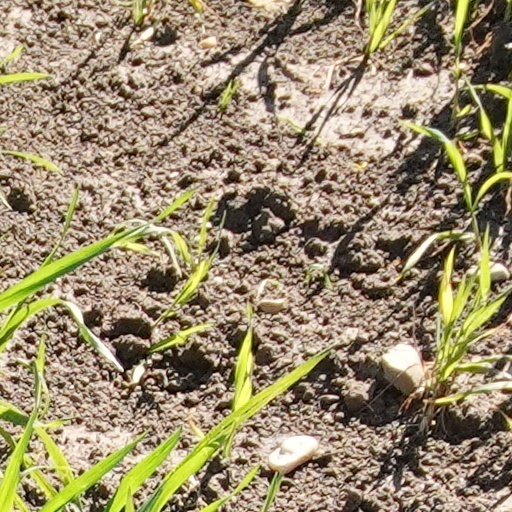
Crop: wheat